Main Library (San Francisco)

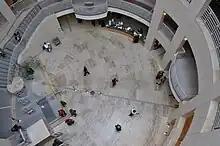
Looking down in the atrium, 2009

The Main Library is the primary library of the San Francisco Public Library, located in San Francisco's Civic Center.